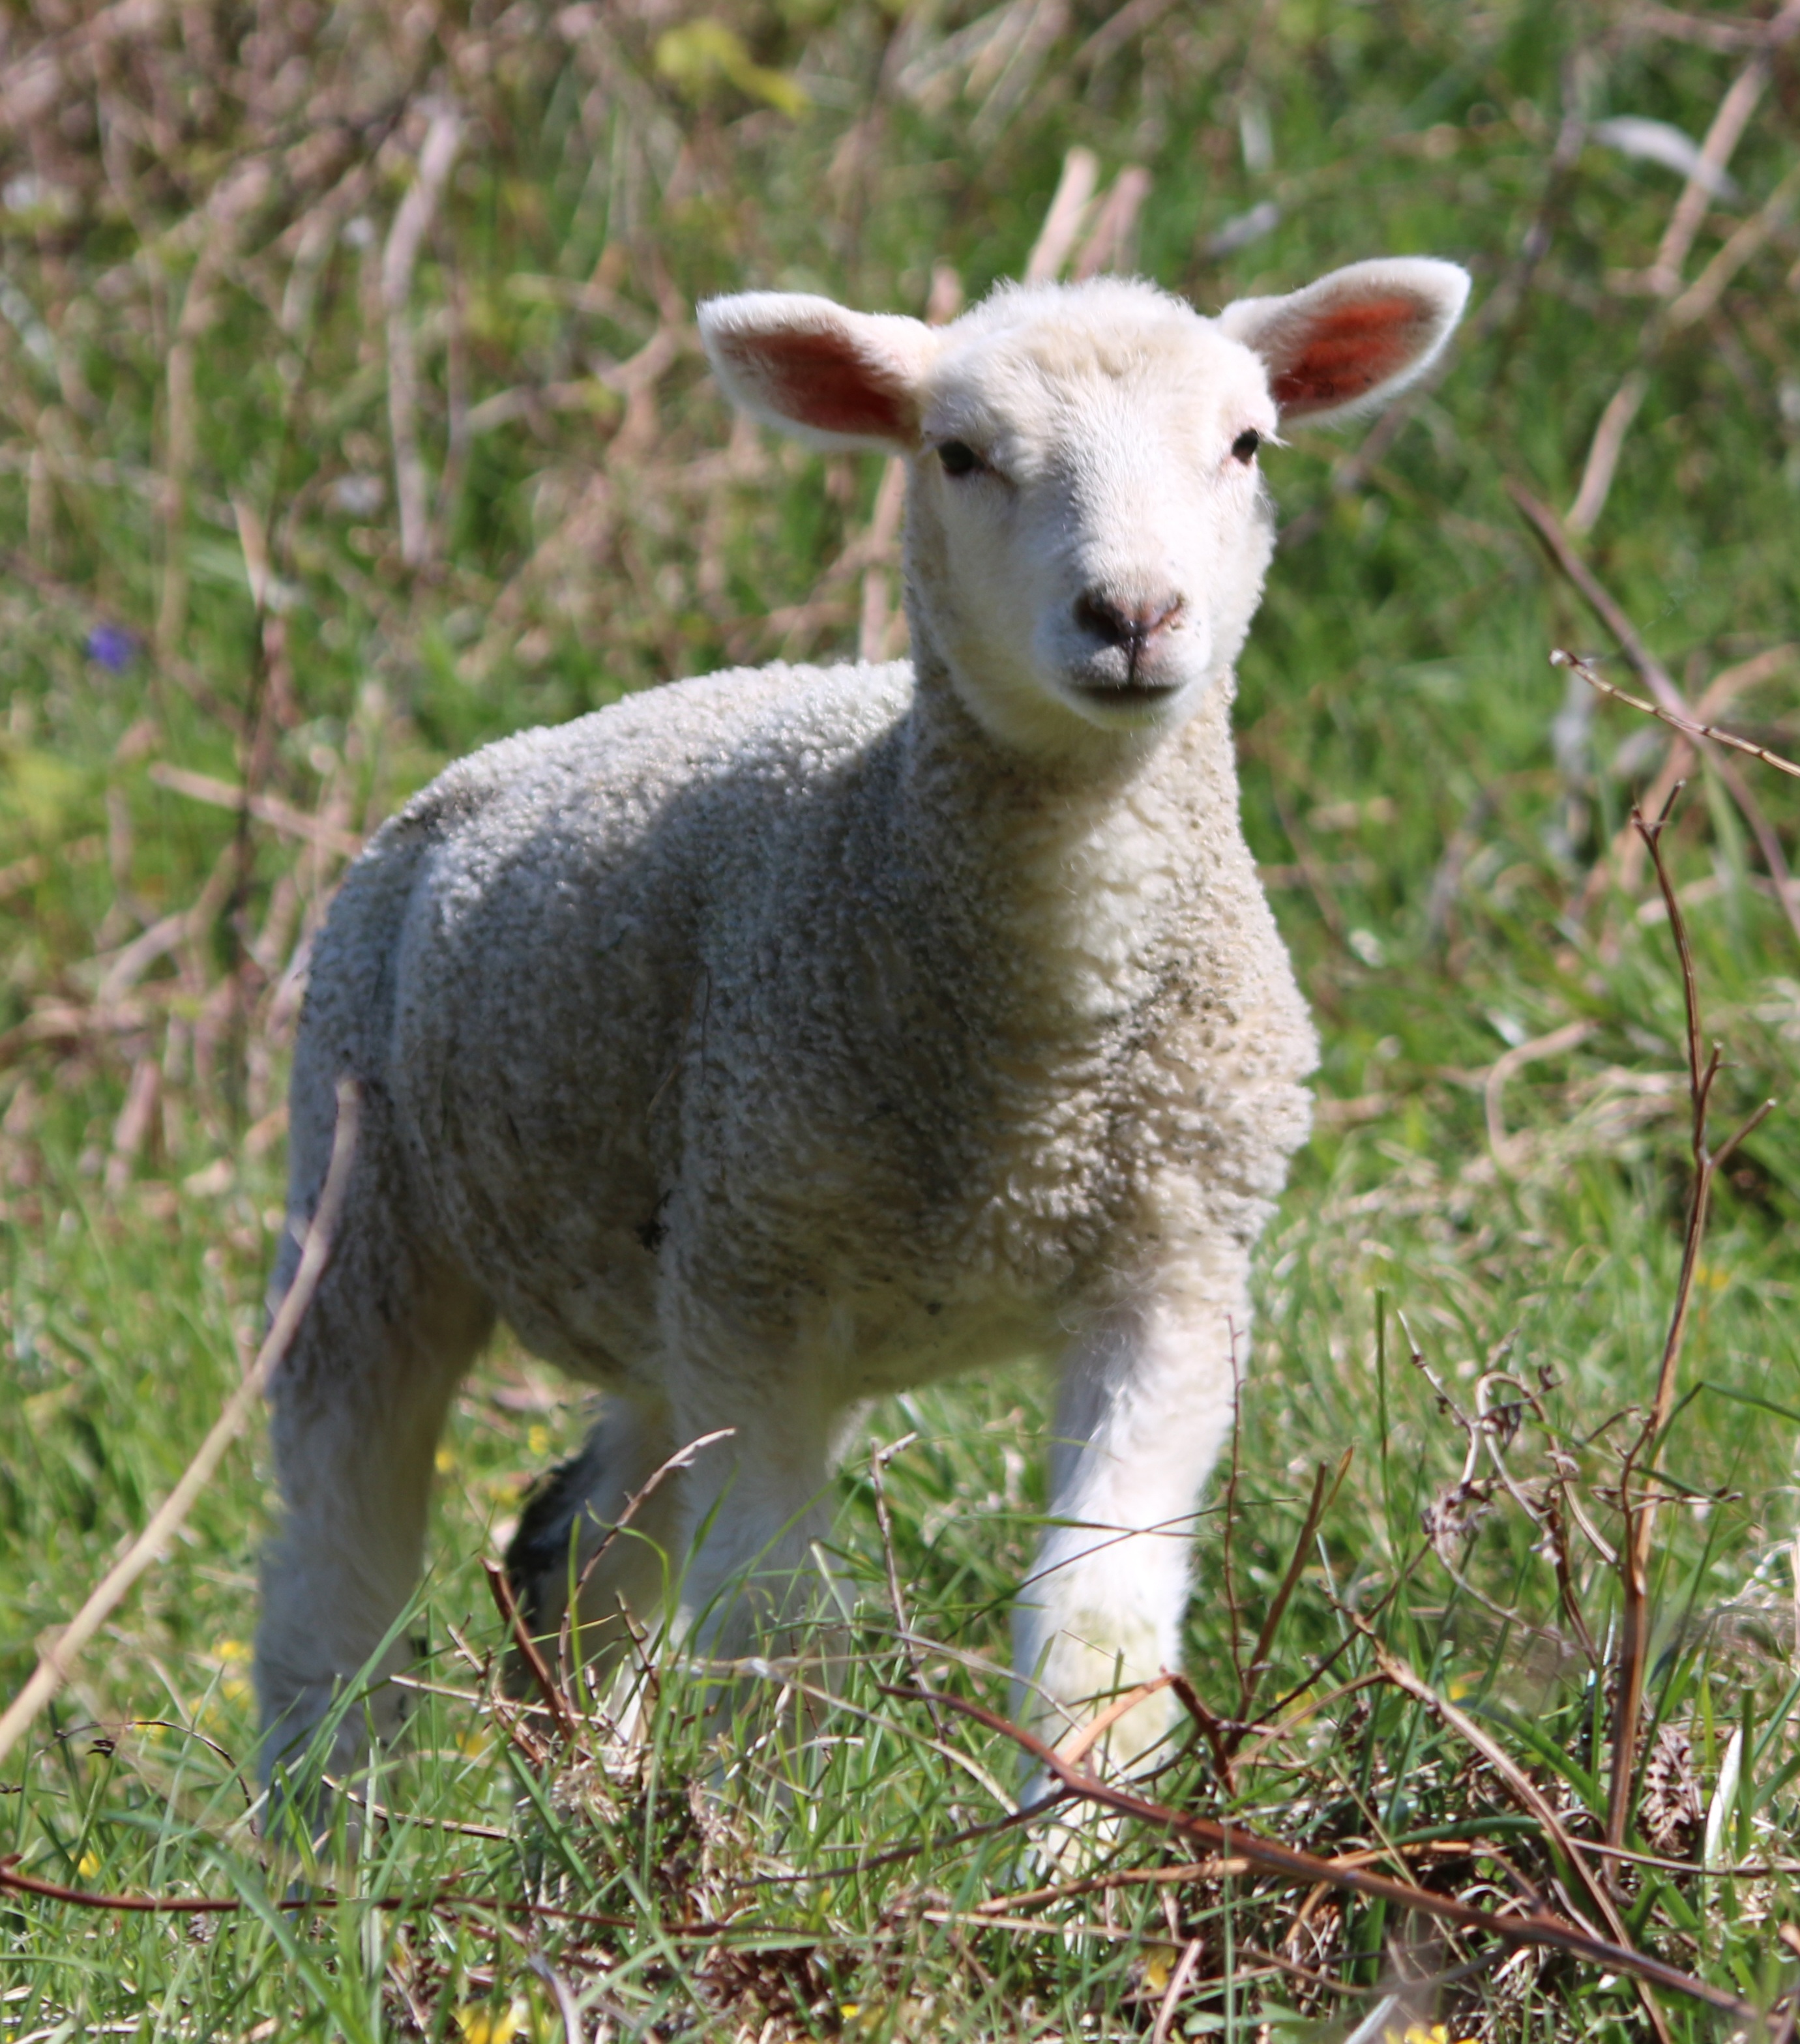
nature, grass, field, farm, meadow, countryside, animal, cute, wildlife, rural, young, spring, green, farming, pasture, grazing, livestock, sheep, mammal, agriculture, baby, wool, fauna, lamb, outdoors, vertebrate, sheeps, cow goat family